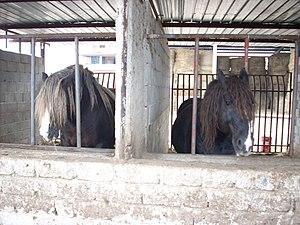
Le Trait italien est l'unique race de chevaux de trait élevée en Italie. Il est plus couramment appelé CAITPR, ou simplement TPR. Fortement influencée par le cheval Breton, la race est officiellement reconnue en 1927. Elle connaît un bel essor jusque dans les années 1950. Une période de désintérêt pour la traction animale s'ensuit. Le trait italien en ressort appauvri et alourdi. Il vit un renouveau dans les années 1980.